Ribs (recordings)

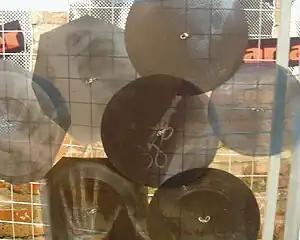
"Rock on bones" Gramophone record (USSR, 1950s). Gallery "Vinzavod", Moscow

Ribs (translit. ryobra), also known as music on ribs, jazz on bones, bones, bone music or roentgenizdat (рентгениздат, X-ray publishing), are improvised gramophone recordings made from X-ray films. Mostly made through the 1950s and 1960s, ribs were a black market method of smuggling in and distributing music that was banned from broadcast in the Soviet Union. Banned artists included emigre musicians, such as Pyotr Leshchenko and Alexander Vertinsky, and Western artists, such as Elvis, the Beatles, the Rolling Stones, the Beach Boys, Ella Fitzgerald and Chubby Checker.